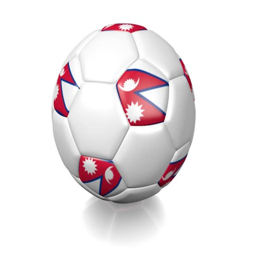
3d football soccer ball containing the flag spinning on a white background